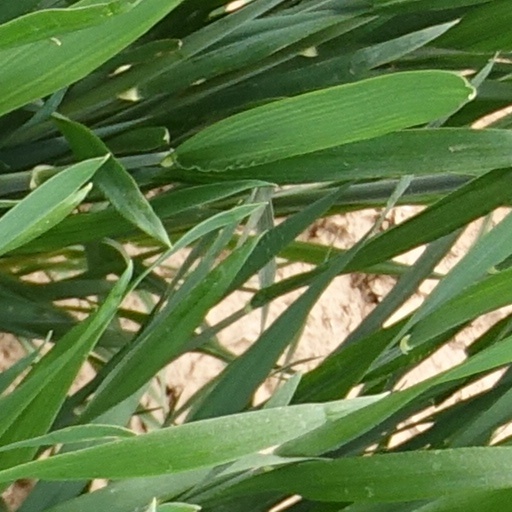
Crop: wheat